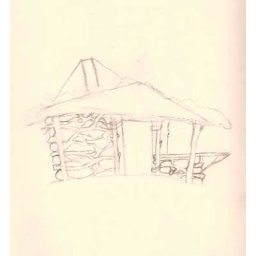
From a random book in my niece's library